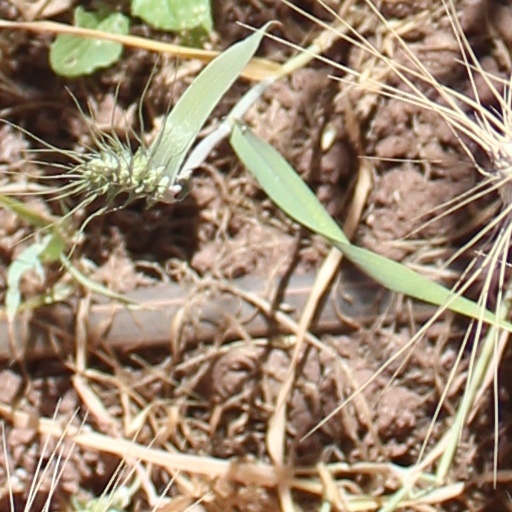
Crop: wheat